Kucha

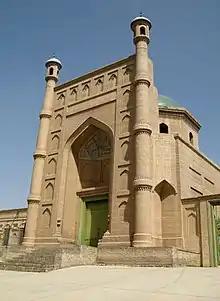

Francis Younghusband, who passed through the oasis in 1887 on his journey from Beijing to India, described the district as "probably" having some 60,000 inhabitants. The modern Chinese town was about with a high wall, with no bastions or protection to the gateways, but a ditch about deep around it. It was filled with houses and "a few bad shops". The "Turk houses" ran right up to the edge of the ditch and there were remains of an old city to the south-east of the Chinese one, but most of the shops and houses were outside of it. About north of the Chinese city were barracks for 500 soldiers out of a garrison he estimated to total about 1500 men, who were armed with old Enfield rifles "with the Tower mark."